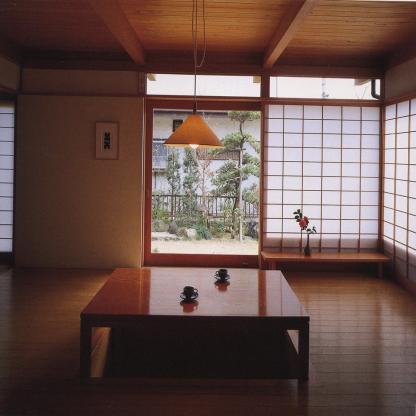
Scene: Indoor